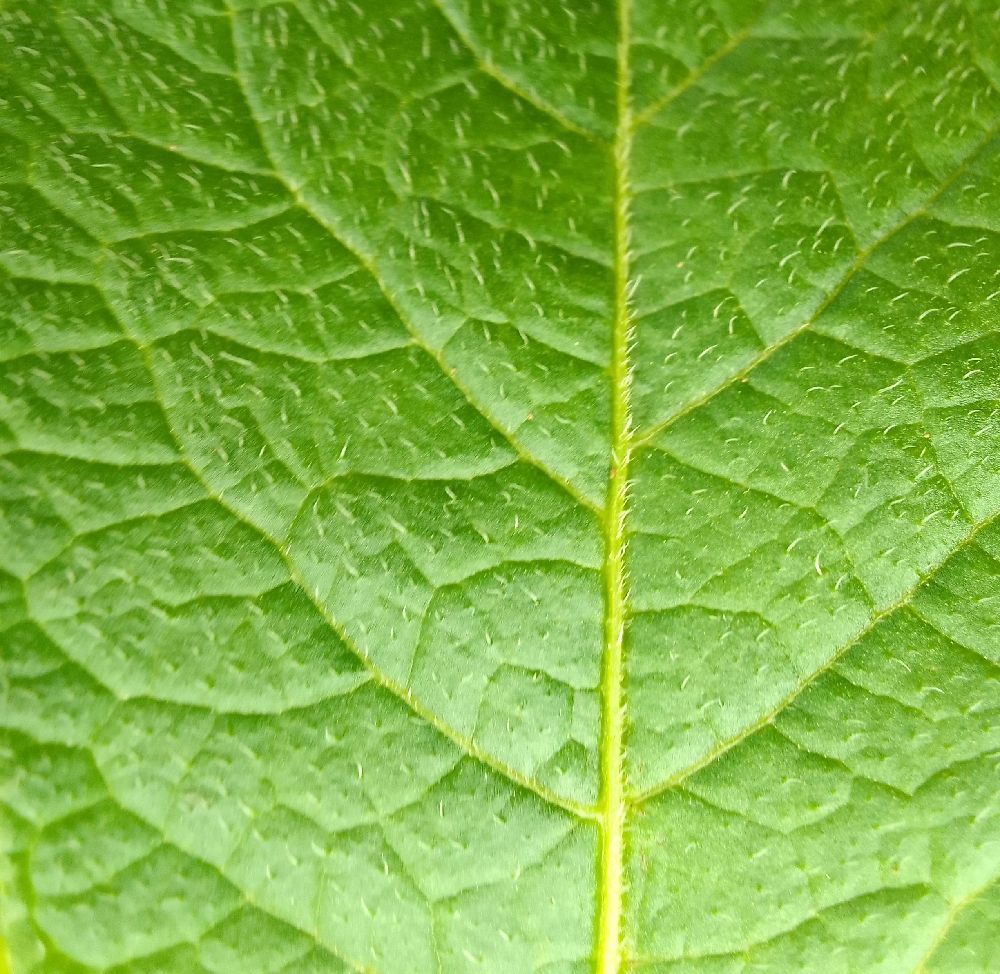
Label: Healthy